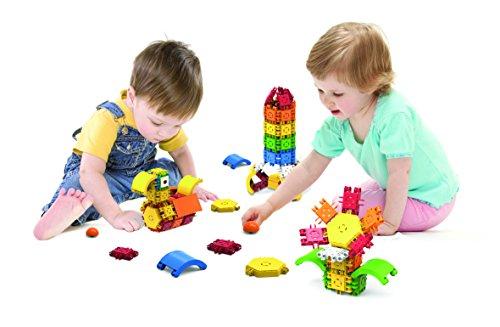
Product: Clicformers Basic Set (90 Piece) Educational Building Blocks Kit, Construction STEM Toy, Creative Building Bricks
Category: Toys & Games | Building Toys
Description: Build with 64 Clicformers blocks and 26 Accessories.
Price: $9.72
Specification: ProductDimensions:10x6x8inches|ItemWeight:2pounds|ShippingWeight:2.2pounds(Viewshippingratesandpolicies)|DomesticShipping:ItemcanbeshippedwithinU.S.|InternationalShipping:ThisitemcanbeshippedtoselectcountriesoutsideoftheU.S.LearnMore|ASIN:B071DBMVT9|Itemmodelnumber:801003|Manufacturerrecommendedage:4yearsandup